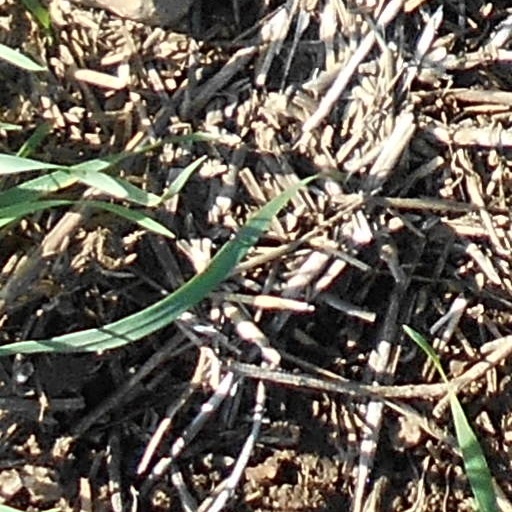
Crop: wheat